Hopi

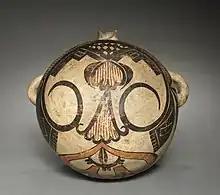
Hopi polychrome ceramic water canteen, ca. 1870, Cleveland Museum of Art

In 1849, James S. Calhoun was appointed official Indian agent of Indian Affairs for the Southwest Territory of the U.S. He had headquarters in Santa Fe and was responsible for all of the Indian residents of the area. The first formal meeting between the Hopi and the U.S. government occurred in 1850 when seven Hopi leaders made the trip to Santa Fe to meet with Calhoun. They wanted the government to provide protection against the Navajo, a Southern Athabascan-speaking tribe who were distinct from Apaches. At this time, the Hopi leader was Nakwaiyamtewa.